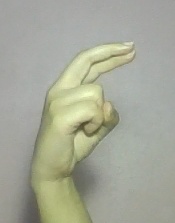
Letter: zay